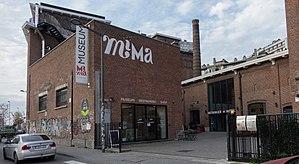
Le Millennium Iconoclast Museum of Art, plus communément appelé le MIMA est un musée d'art urbain et de la culture 2.0 situé à Molenbeek-Saint-Jean en région bruxelloise.
Cette page reprend une partie des bâtiments remarquables se trouvant sur le trajet de la ligne 82 du tramway de Bruxelles.